Krambambula (band)

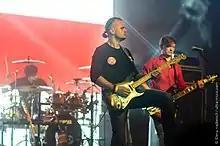
Krambambula in 2015

In 2015, after a long lull, the band released a new album called "Chyrvony shtral". The album was dedicated to partisan theme. The music in this album became more serious. Music critics unanimously agreed that this is the best album recorded by the band of Krambambula. However, Lavon Volski said that this album would be a farewell. He said that "the group is going to the forests and will be engaged in guerrilla activity, as it does not see any other variant of its existence in the modern conditions". Among other things, that album included a cover version of the song "Partisan song" of the band N.R.M. (that song was the first big hit of N.R.M.). The Belarusian version of Bob Marley's song "I Shot the Sheriff" was also included in the album. It was called "I shot a militiaman". In March 2016 Anna Volskaya, wife of Lavon Volski and the manager of Krambambula band, died of cancer.